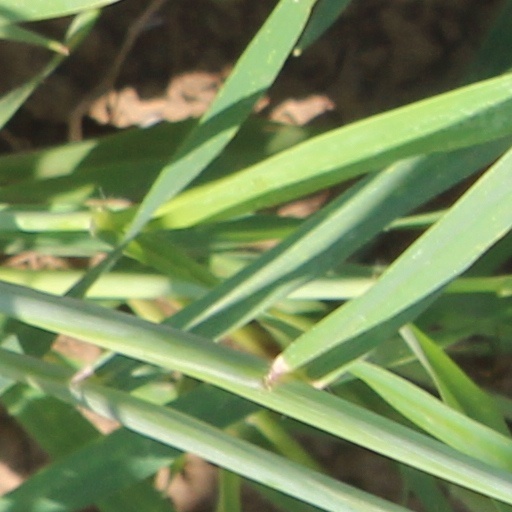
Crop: wheat